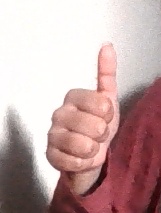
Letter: aleff